Shetland bus

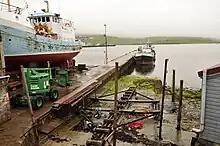
Prince Olav slipway in 2010

At first, there were fourteen fishing boats of various sizes. The original Shetland Bus boat, the "Aksel", skippered by August Nærøy, departed for Bergen from Hamna Voe, on the west side of Lunna Ness, on 30 August 1941. The other crew on this first tour were Mindor Berge, Ivar Brekke, Andreas Gjertsen, and Bård Grotle. Fishing boats were used at first, but after some losses, it was decided that faster vessels were necessary. On 26 October 1943, the US Navy officially transferred the submarine chasers "Hitra", "Vigra", and "Hessa" to the Shetland Bus operation. These craft were long and powered by two 1,200 hp diesel engines, capable of a top speed of , with a normal cruising speed of . When the submarine chasers arrived, the group became an official part of the Royal Norwegian Navy and was renamed the Royal Norwegian Naval Special Unit (RNNSU).